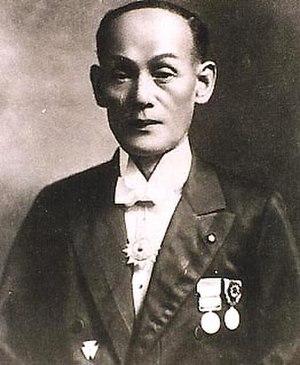
Torakusu Yamaha, troisième fils d'un astronome au service du clan Kishu Tokugawa, naît en 1851 à Nagasaki, au Japon.